Herbert Rowley

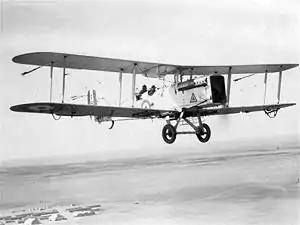
An RAF Airco DH.9A bomber.

There he took part in a pioneering flight of three Airco DH.9A aircraft between Egypt and Nigeria, under the command of Squadron Leader Arthur Coningham. The aircraft left Helwan Aerodrome, Cairo, on 27 October 1925, arriving at Kano, Nigeria, on 1 November, having averaged per day, flying via Wadi Halfa, Khartoum and Al-Fashir in Sudan. They then returned to Helwan on 27 October, having flown in 23 days. On 1 June 1926 Rowley was posted to the Aeroplane and Armament Experimental Establishment at RAF Martlesham Heath. He was again placed on the half-pay list (scale B) between 10 and 18 January 1927. On 18 July 1927 he was posted to the Cadet College at RAF Cranwell. In July 1930 Rowley took part in the King's Cup Air Race, flying the Gipsy I-engined Blackburn Bluebird IV "G-AAUW" entered by Mrs. Robert Blackburn. Over the long triangular course between London, Manchester and Newcastle, Rowley averaged , coming 42nd out of 88 competitors.